Naqsh-e Rostam

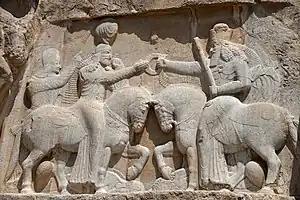
The investiture of Ardashir I

Ka'ba-ye Zartosht (meaning the "Cube of Zoroaster") is a 5th-century B.C Achaemenid square tower. The structure is a copy of a sister building at Pasargadae, the "Prison of Solomon" ("Zendān-e Solaymān").